2010 G20 Toronto summit

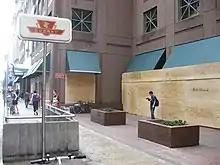
Shops near King subway station boarded up windows to prevent vandalism from protests

Canada's largest banks, which are headquartered in Downtown Toronto, made plans to have employees work at alternate sites outside their downtown facilities, such as at home or in other branches. The Liquor Control Board of Ontario (LCBO) announced the closure of seven liquor stores in the downtown core during the summit as a precaution to looting. The PATH, CN Tower, University of Toronto, Art Gallery of Ontario, and the Ontario Legislative Building were also closed to public during the summit dates.